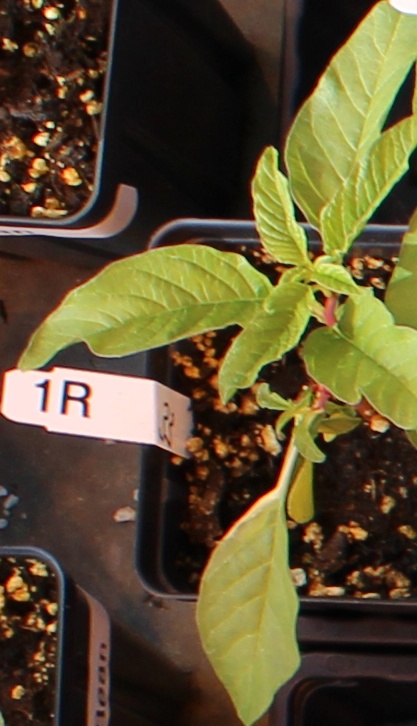
Label: Waterhemp